Leonardo Latini

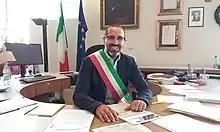

Leonardo Latini (born 14 June 1974 in Terni) is an Italian politician and lawyer.